The Travellers (Maltese band)

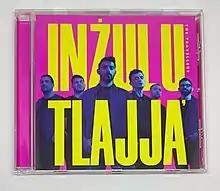
"Inżul u Tlajja"' album in CD format

The Travellers have released several singles, each with its own music video. Most of these singles are included in an EP or album. The Christmas tracks "X'inhu L-Milied Għalik" and "Tridx Tkun Tiegħi Dan Il-Milied" as well as the 2025 tracks "Dawn Il-Widien" and "Ġmiel" were stand-alone releases.